Rufous-backed wren

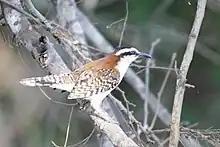
in Guanacaste province, Costa Rica

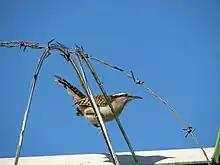
in El Salvador

The adult rufous-backed wren is long and weighs . There is some variation among the subspecies but generally they have a black crown and eyestripe separated by a white supercilium, a rufous nape, and cinnamon to chestnut upperparts streaked with black and white, especially on the rump. The wings and tail are barred with black and grayish-white. The underparts are white. Young birds have duller upperparts and buff underparts.